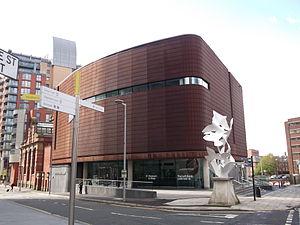
Le People's History Museum est un musée de Manchester, en Angleterre. C'est un important centre de collection, conservation et d'étude de l'histoire de la classe ouvrière au Royaume-Uni. Le bâtiment qui l'abrite est classé, et est une ancienne station de pompage hydraulique, conçue par l'architecte Henry Price.